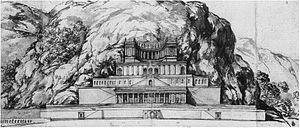
Fortuna Primigenia est le nom donné aux vestiges d'un ancien complexe cultuel romain datant de la fin du IIᵉ siècle av. J.-C., lieu sacré dédié à la déesse Fortuna de la ville de Praeneste.
Préneste est une ancienne ville du Latium à 37 km à l'est de Rome. Actuellement nommée Palestrina, la ville était située sur une hauteur stratégique des Apennins.